Role of women in the Nicaraguan Revolution

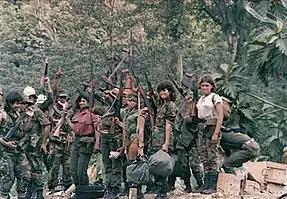
Female Contras Commandos (1987)

Nicaraguan women participated as part of the counter-revolutionaries or Contras for many reasons. Many joined as part of a general native uprising by Amerindian people mistreated by the Sandinistas, others were former left-wing Sandinista supporters disaffected with the regime. However, all of the reasons women had for adopting counter revolutionary positions stem from personal experiences rather than purely ideological reasons. Specifically, many women joined because of the men in their lives and the political decisions they made. It is estimated that seven percent of the Contras were women.